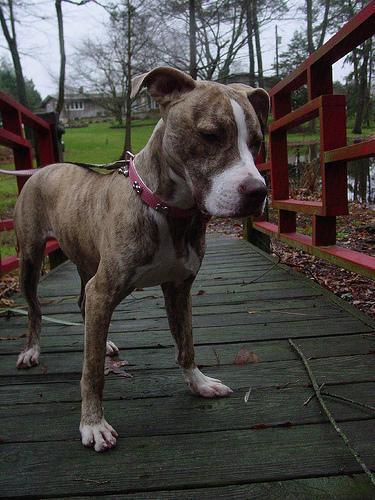
American_Staffordshire_terrier